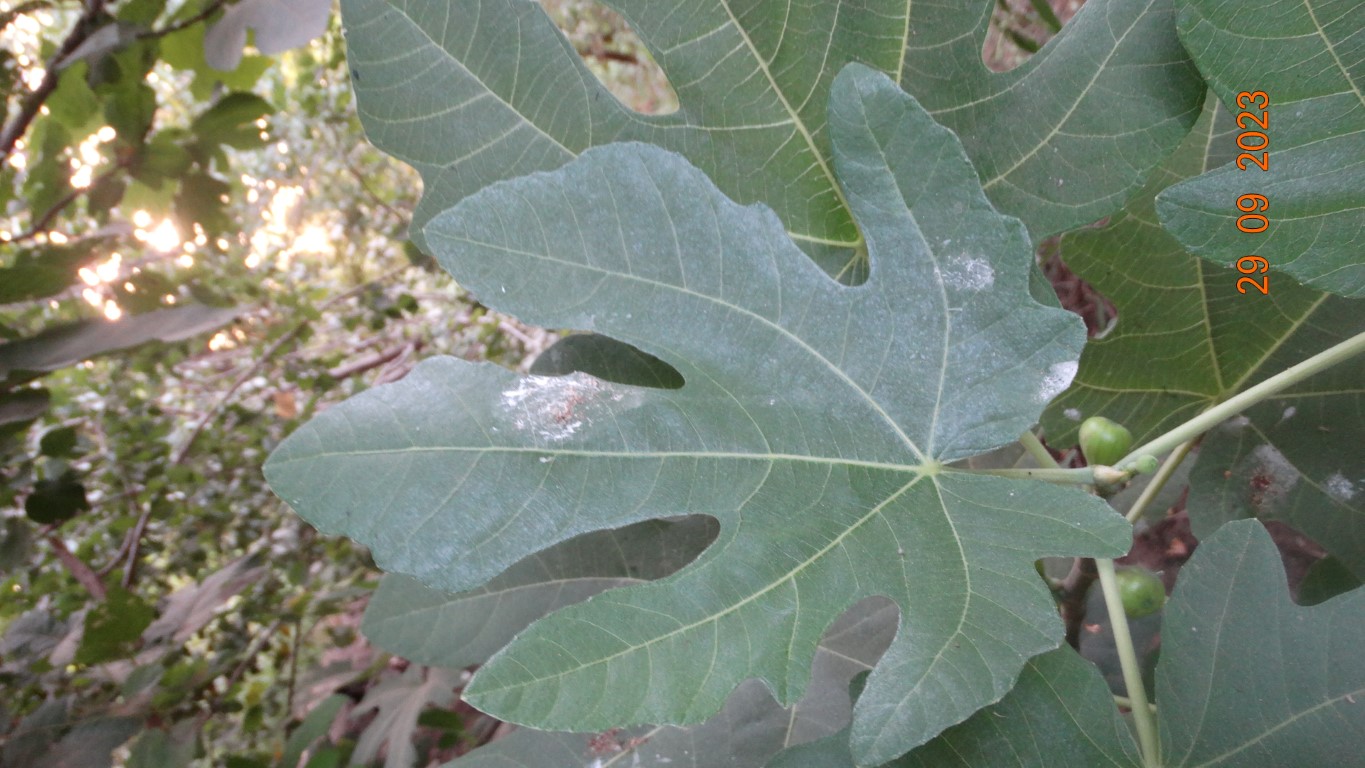
Label: healthy